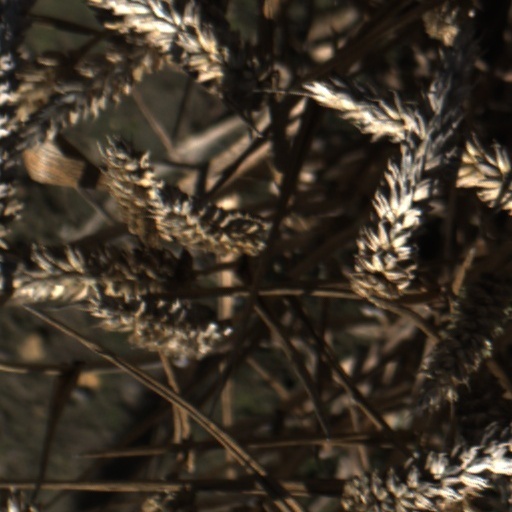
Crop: wheat